Sorry (novel)

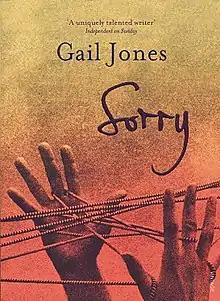
First edition

The novel explores the major themes of Australian Aboriginal-White relations, the isolation and despair of farm life, the Stolen Generations, and life during World War II in Australia.